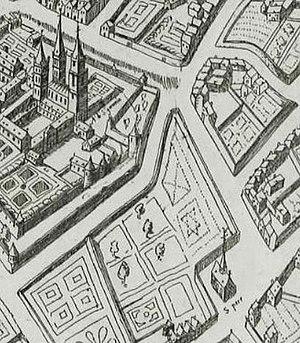
La rue Taranne sur le plan de Paris de Quesnel (1609)
La rue Taranne est une ancienne rue de Paris intégrée au boulevard Saint-Germain lors de son percement dans les années 1870.